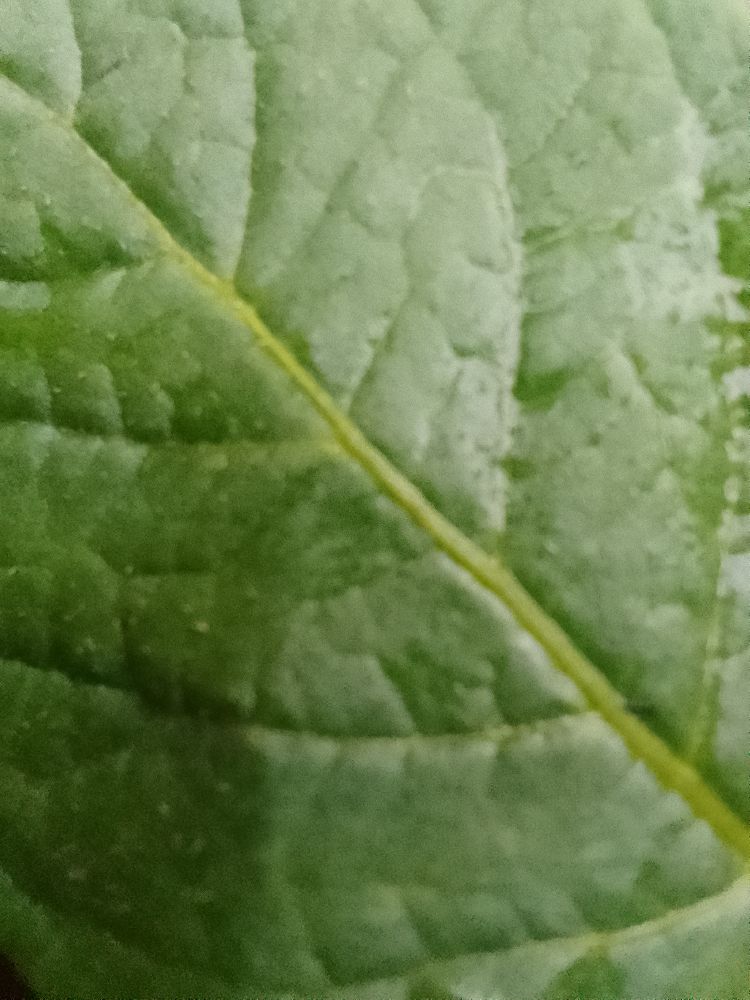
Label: Healthy